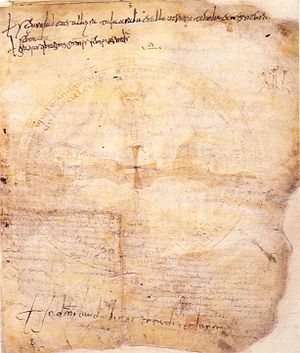
Gåden fra Verona
Gåden fra Verona
Gåden fra Verona er en gåde tilsyneladende halv italiensk, halv latin nedskrevet i marginen af et stykke pergament sandsynligvis i det tidlige 9. århundrede af en katolsk munk fra Verona i Norditalien. Det var en meget populær gåde i middelalderen, og den har overlevet i forskellige dialekter til vore dage. Denne nedskrevne version blev opdaget af Luigi Schiaparelli i 1924 og har længe været anset som det første dokument skrevet på italiensk.